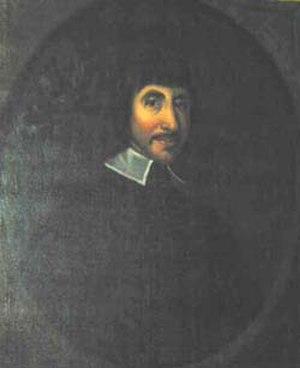
John Winthrop, communément connu comme John Winthrop, fils, fut gouverneur du Connecticut.